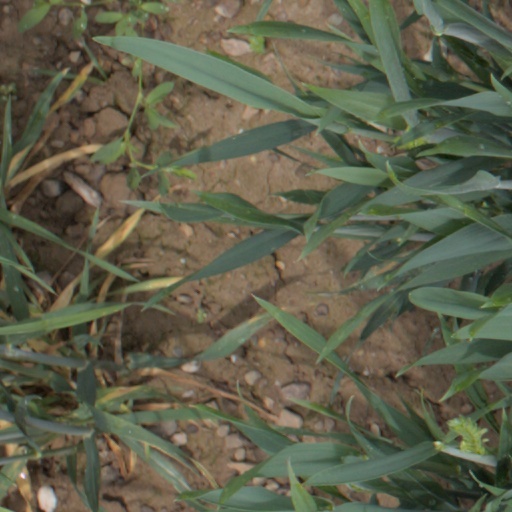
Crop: wheat